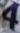
Number: 4